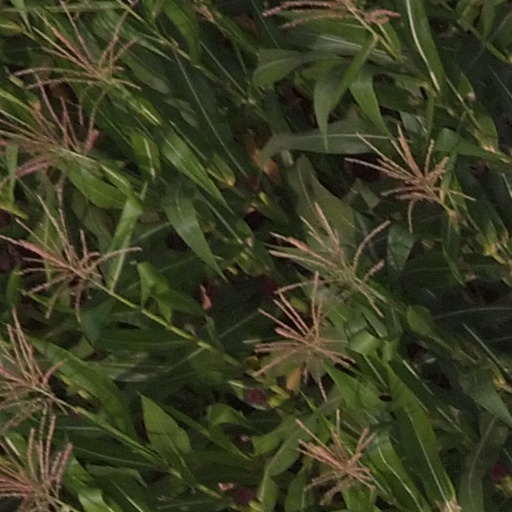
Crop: maize; corn